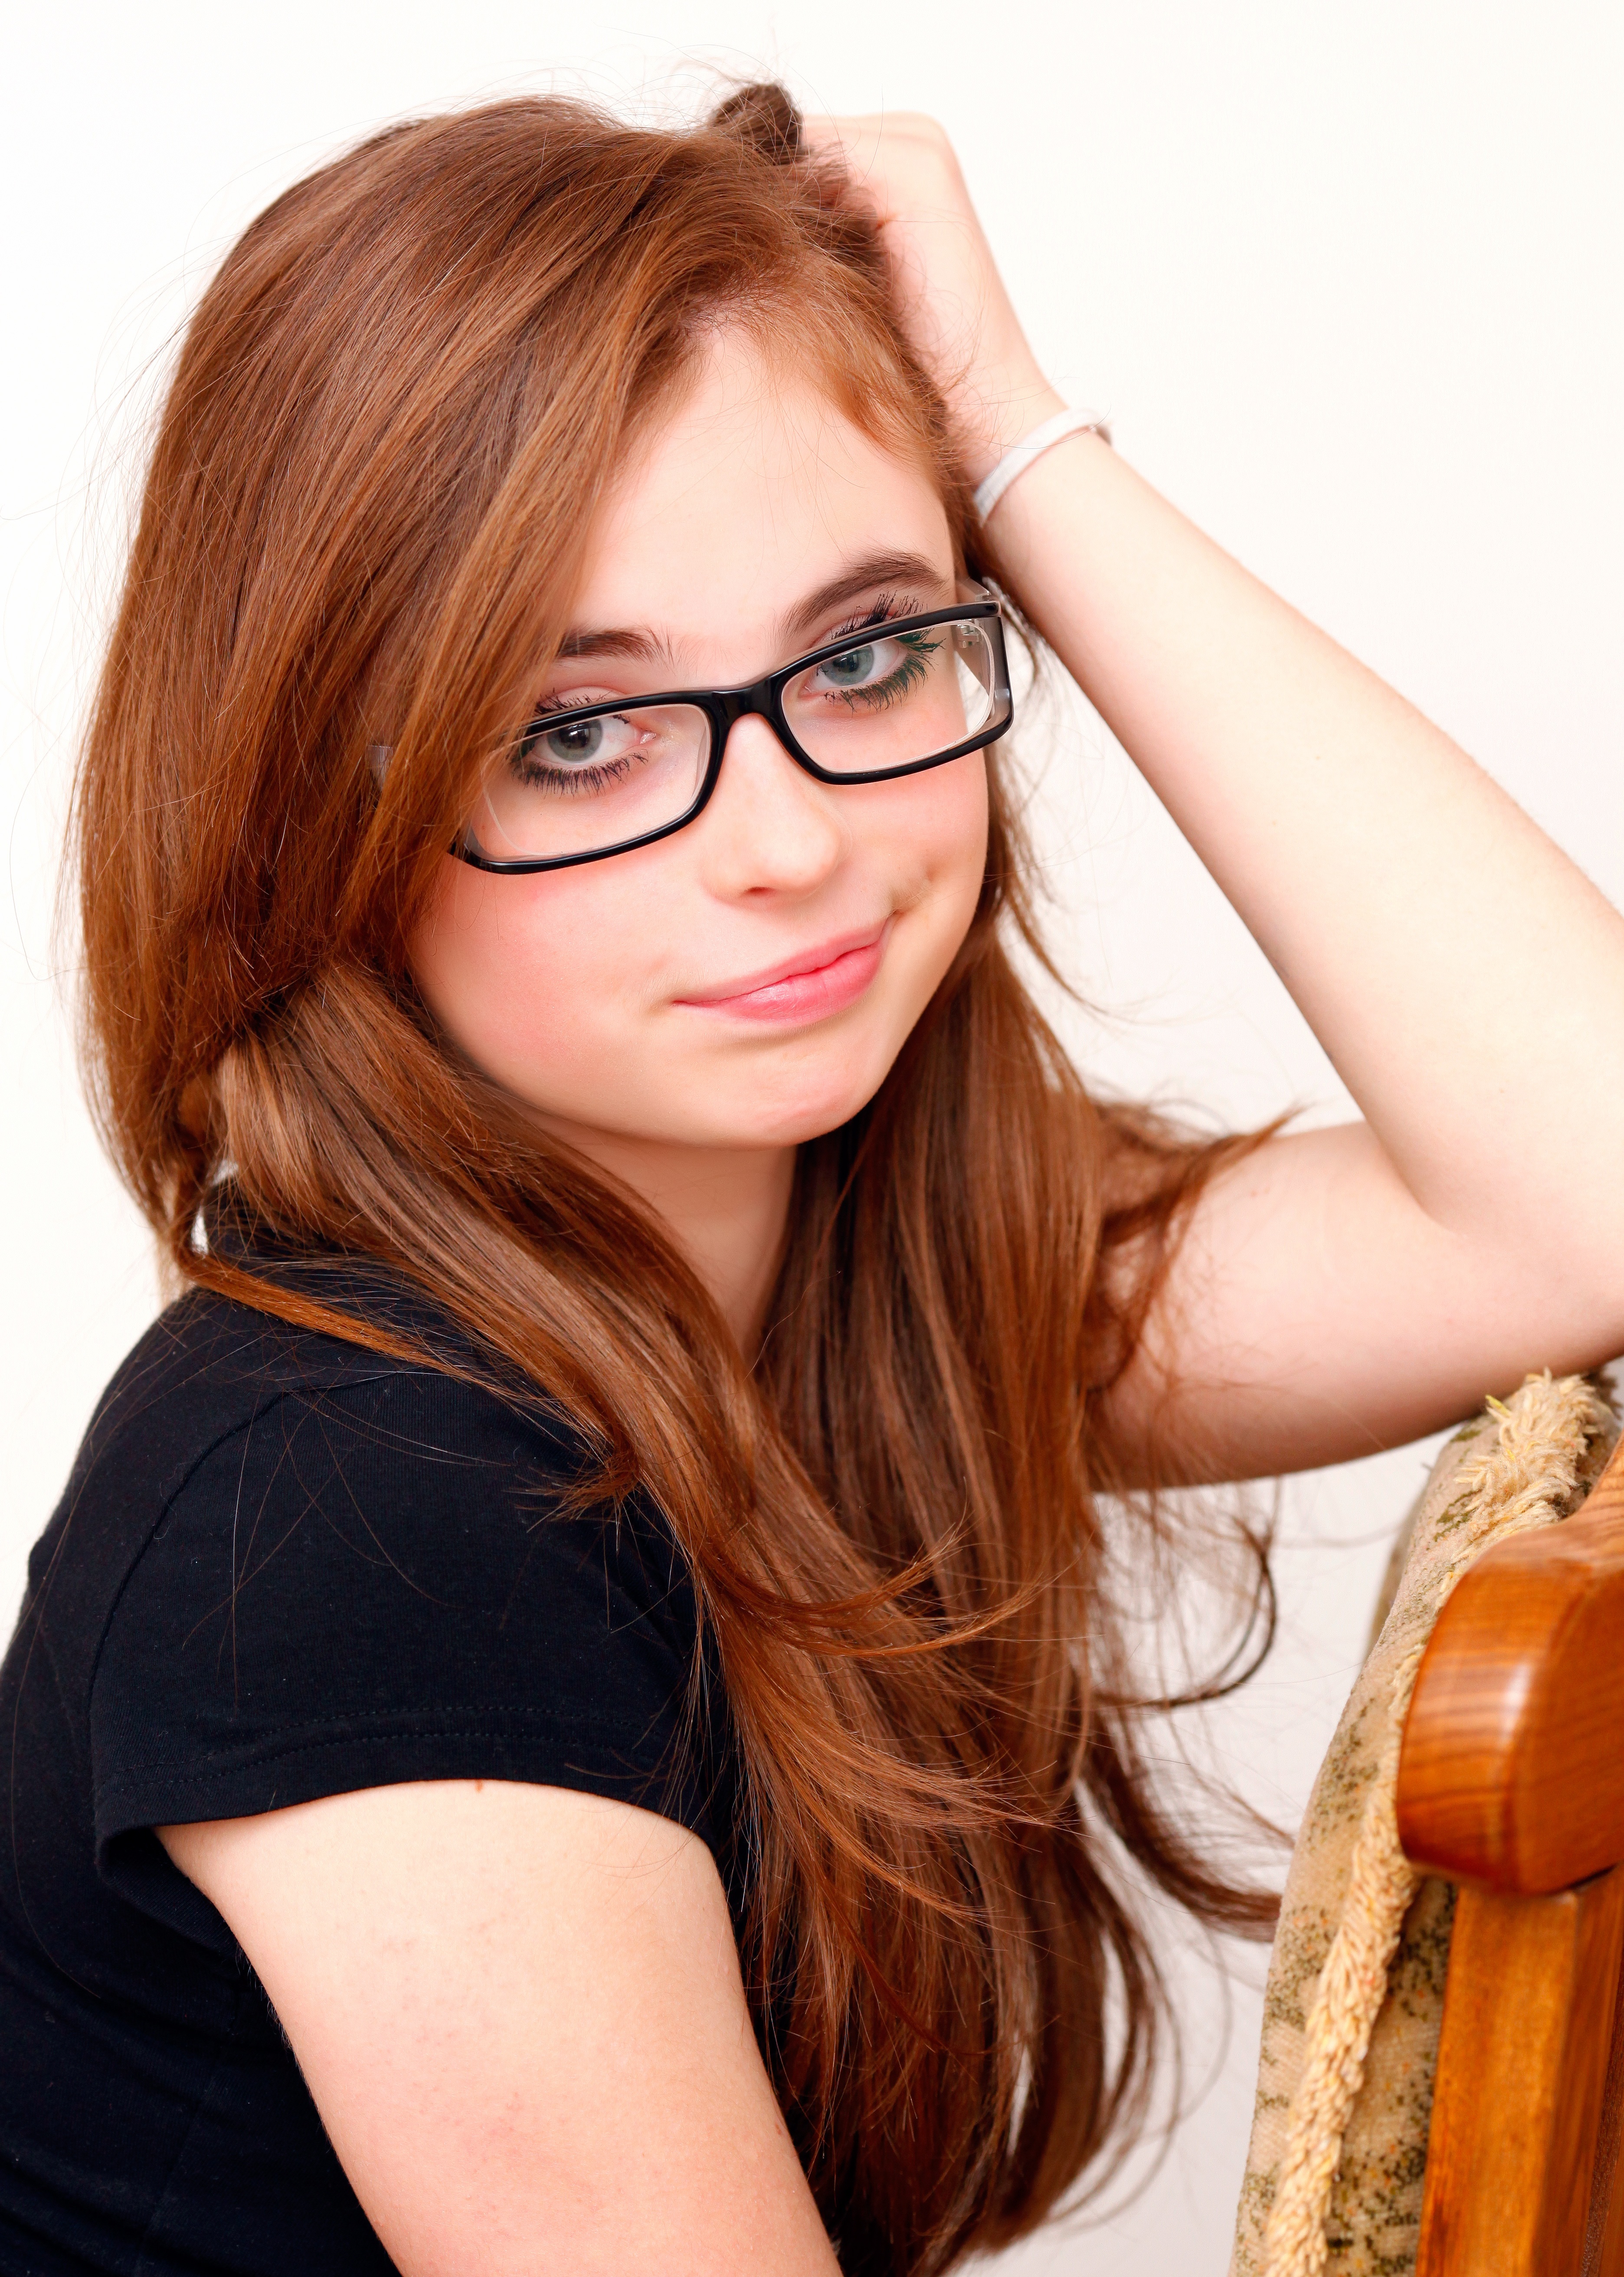
girl, woman, hair, photography, view, singer, portrait, model, young, lady, hairstyle, mouth, long hair, red hair, black hair, face, eyes, algae, sunglasses, eye, glasses, lips, eyewear, beauty, eyebrows, blond, photo shoot, brown hair, hair coloring, vision care, supermodel, human hair color